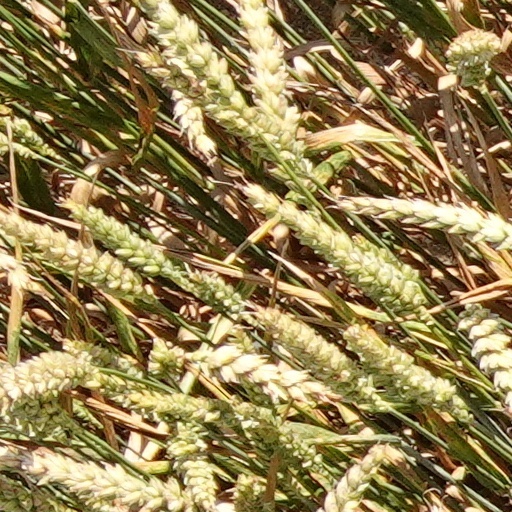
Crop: wheat